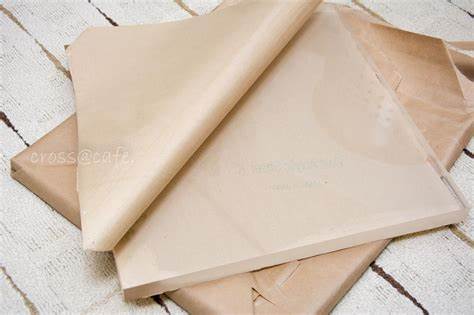
Waste category: paper